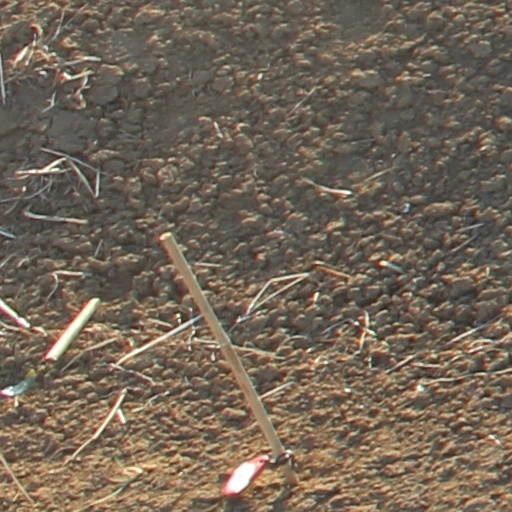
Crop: wheat